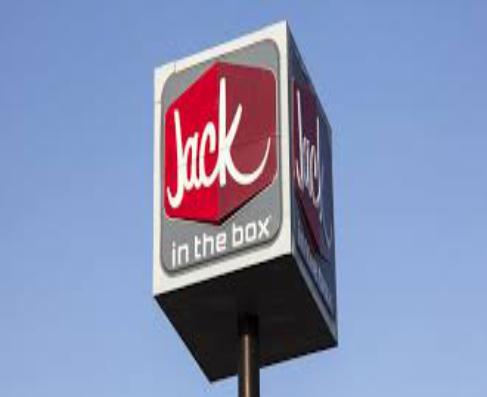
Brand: jack in the box
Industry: Food